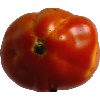
Label: Tomato 1